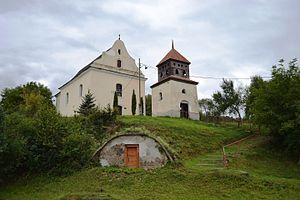
Selce est un village de Slovaquie situé dans la région de Banská Bystrica.